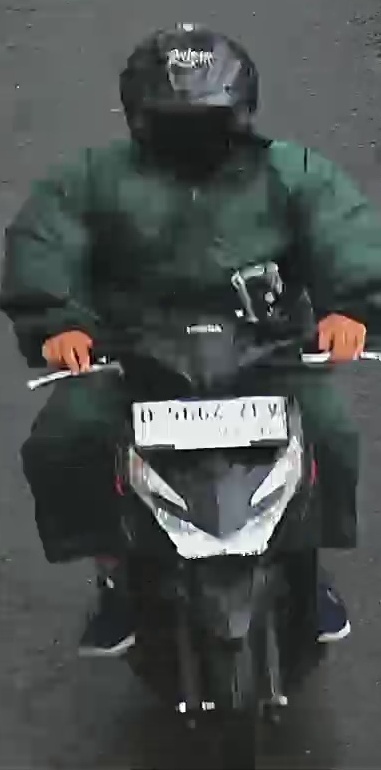
person-with-helmet: 1
person-without-helmet: 0